Nabil Karoui

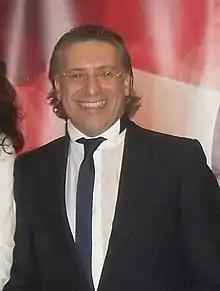
Nabil Karoui in 2009

Nabil Karoui (born 1 August 1963) is a Tunisian politician and businessman. One of the key figures in the Tunisian media landscape, Karoui is CEO of Karoui & Karoui World and owner of the Tunisian television station Nessma. Karoui ran as a candidate in the 2019 Tunisian presidential election, finishing in second place.